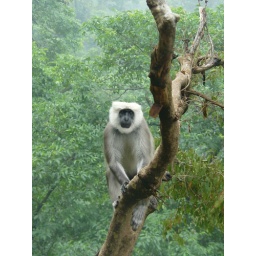
monkey in a tree